Farnsworth House

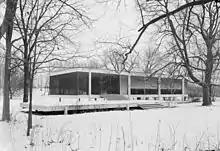
A winter view of the house in 1971, showing the original insect screening of the porch, and roller shades added by the owner after the curtains were damaged by flood waters

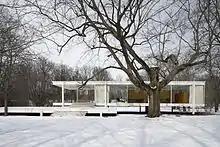
The house in 2006

The Farnsworth House addresses basic issues about the relationship between the individual and his society. Mies viewed the technology-driven modern era in which an ordinary individual exists as largely beyond one's control. But he believed the individual can and should exist in harmony with the culture of one's time for successful fulfillment. His career was a long and patient search for an architecture that would be a true expression of the essential soul of his epoch, the Holy Grail of German Modernism. He perceived our epoch as the era of industrial mass production, a civilization shaped by the forces of rapid technological development. Mies wanted to use architecture as a tool to help reconcile the individual spirit with the new mass society in which the individual exists.